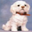
Label: dog